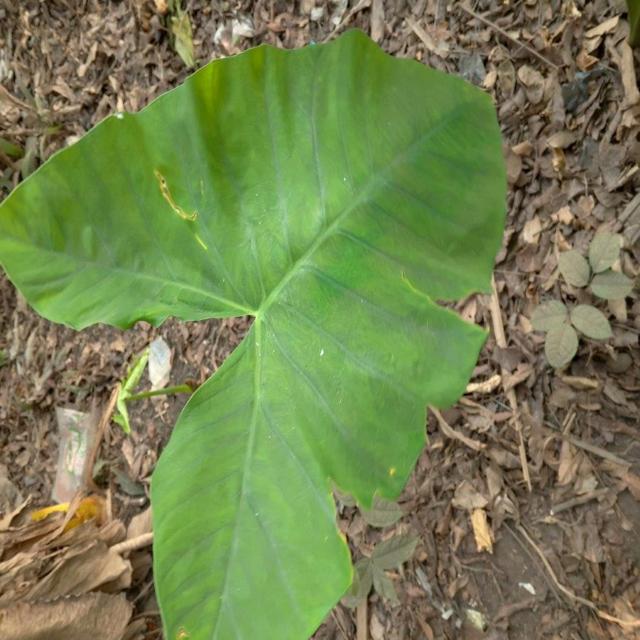
Label: Early_Blight